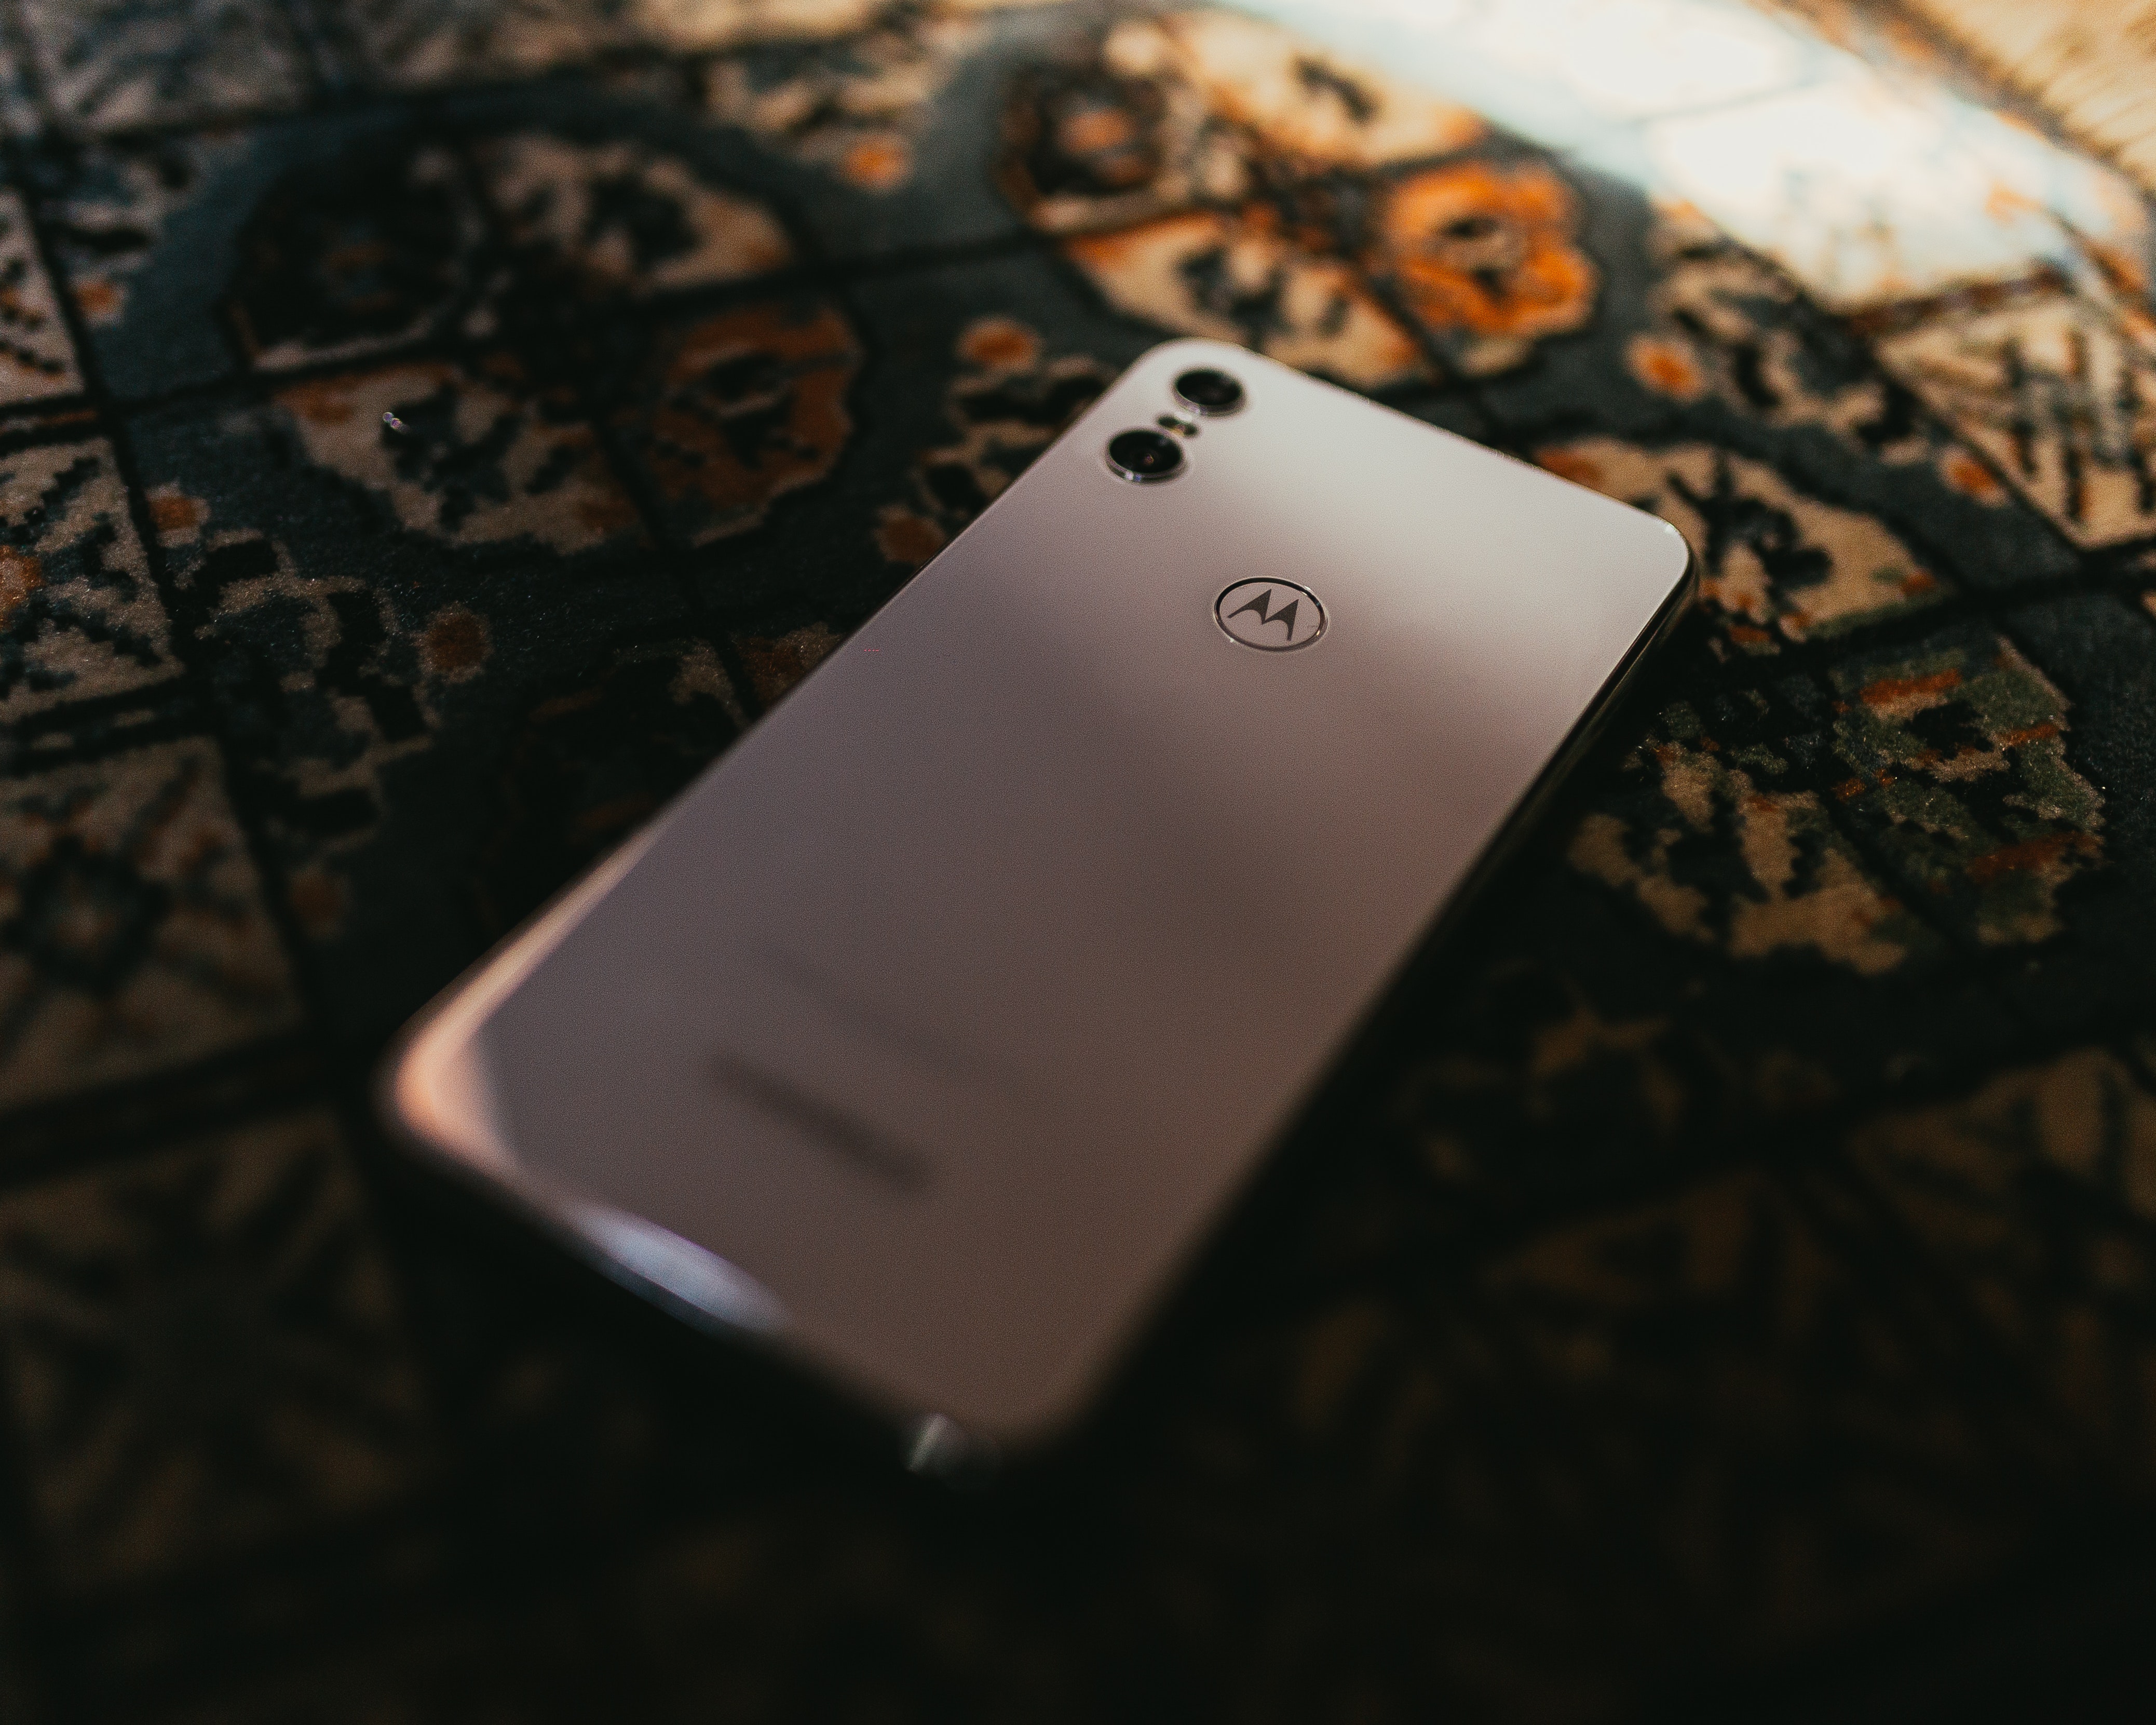
gadget, white, mobile phone, communication device, electronic device, portable communications device, smartphone, technology, mobile phone accessories, sky, electronics, Material property, font, iphone, gloss, metal